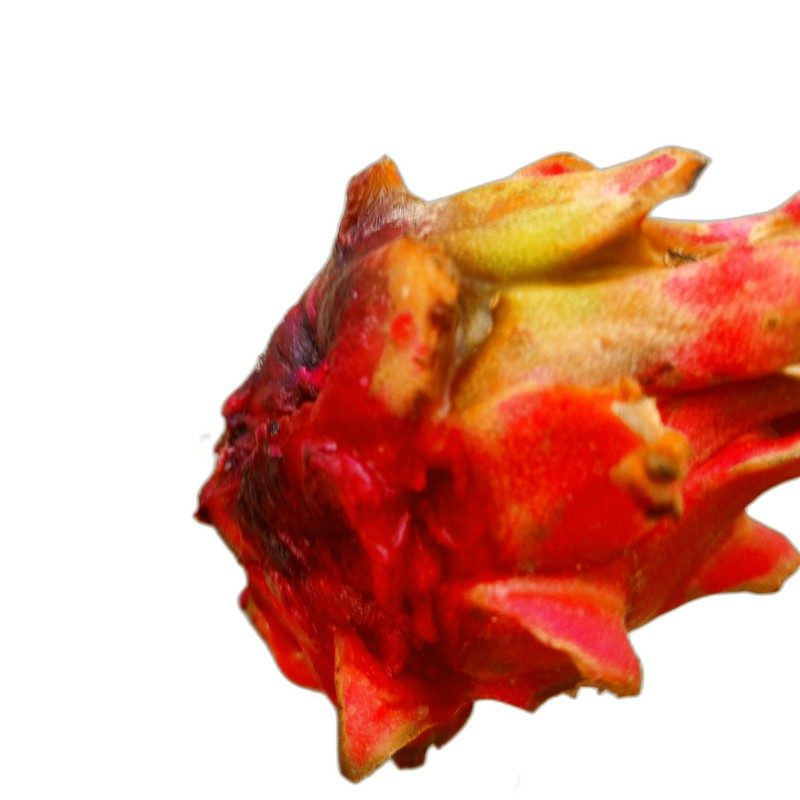
Label: Defect Dragon Fruit